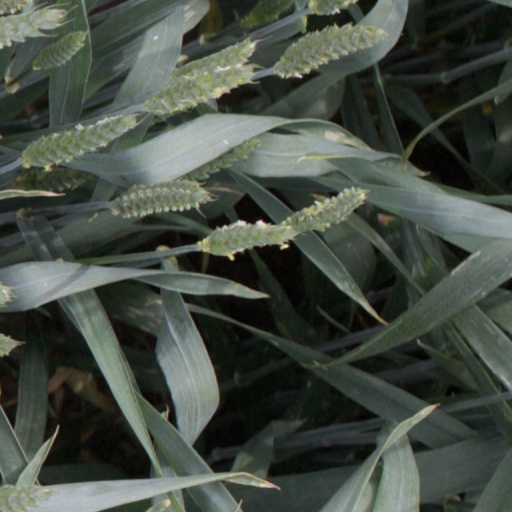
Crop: wheat